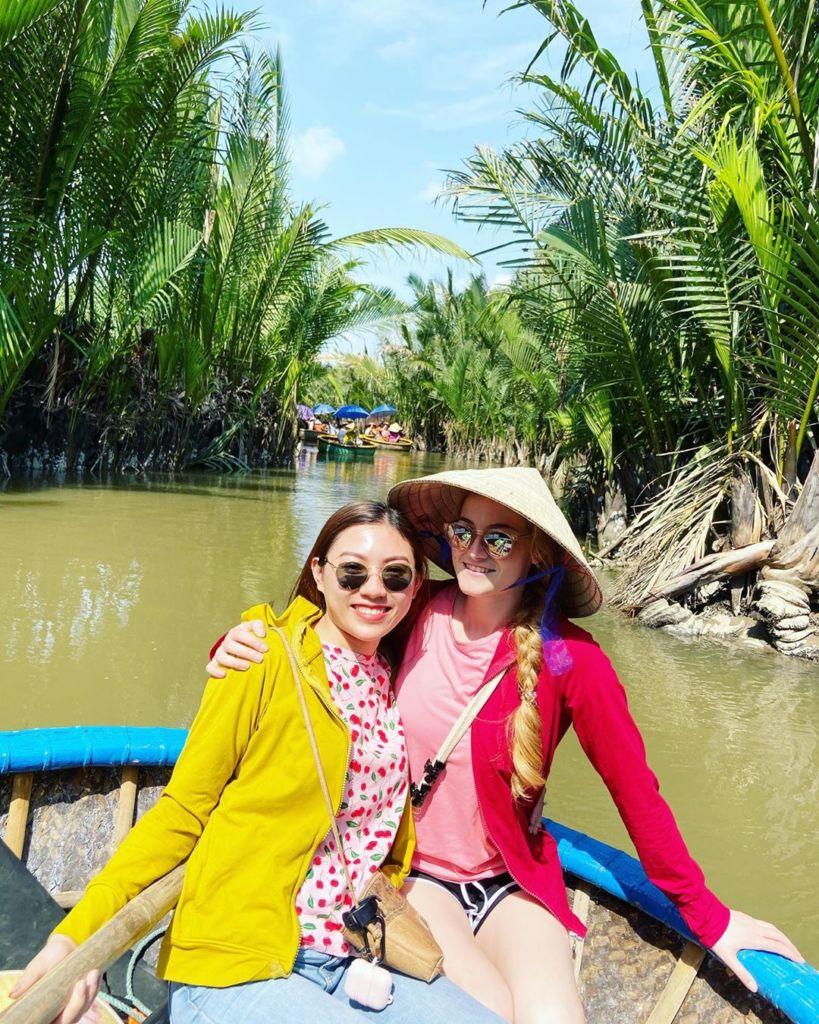
có hai cô gái đang ngồi trên một chiếc thúng